Hubert McGoldrick

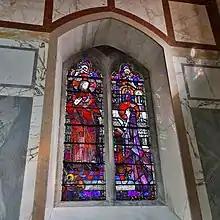
Two-light window "Christ of the Sacred Heart appearing to St. Margaret Mary" at St Brendan's Cathedral, Loughrea

Hubert McGoldrick worked consistently at An Túr Gloine from when he first joined in 1920 until 1943 when the artist and unofficial manager, Sarah Purser, died and reluctantly the two remaining artists, McGoldrick and Catherine O'Brien, decided to dissolve the cooperative studio; thereafter McGoldrick produced little stained glass. His first window, "Sorrow and Joy", for Gowran, County Kilkenny, indicates a strongly developed personal style and choice of palette which would have been quite at variance to the prevalent house-style at Earley and Company from where he had come. Like Harry Clarke and Michael Healy he revelled in rich detail, particularly evident in his works of the 1920s. One of his finest windows was produced early in his An Túr Gloine career, "The Sacred Heart appearing to Saint Margaret Mary", (1925) for St Brendan's Cathedral, Loughrea, County Galway; already by the mid 1920s this cathedral was well on its way to becoming a showcase for work by all but one (Wilhelmina Geddes) of the significant artists that worked at An Túr Gloine — and the Irish arts and crafts movement generally — and McGoldrick may well have recognised its potential as a premium venue to display his artistry. This window revels in warm colours and features little vignettes.